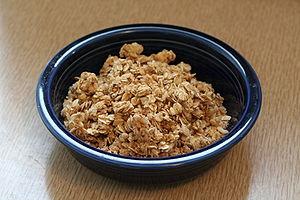
Le granola est un mélange de graines d'oléagineux : amandes, noisettes, noix, noix de cajou et éventuellement d'avoine et de miel.